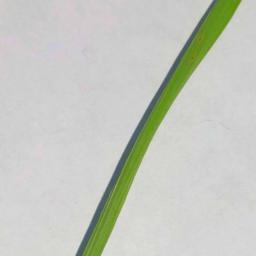
Label: Rice___Brown_Spot